Exotic Shorthair

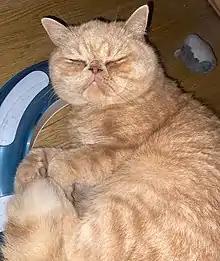
A sleeping Exotic Shorthair

Like the Persian the Exotic Shorthair is a brachycephalic breed, meaning that it has problems as a result of having the nose and eyes in close proximity to each other, giving the appearance of a pushed-in face. Some conditions common in the Exotic Shorthair are listed below.